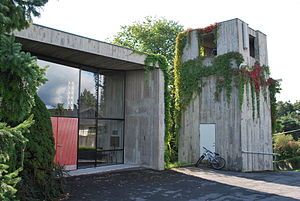
Betongtavlen / Liste over prisvindere
"Betongtavlen er en norsk arkitekturpris, som gives til et bygningsværk i Norge, ""hvor beton er anvendt på en miljømæssig, æstetisk og teknisk fremragende måde."" Prisen uddeles af Norske arkitekters landsforbund og Norsk Betongforening og tildeles efter indstilling af en komité bestående af to medlemmer udnævnt af NAL og tre udnævnt af NB.